Zeuthen

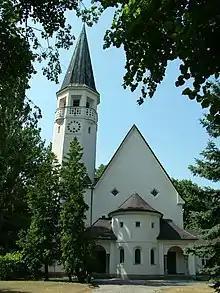
Martin Luther Church

Probably of Slavic origin like many Brandenburg settlements, Zeuthen with neighbouring Miersdorf and Gersdorf was first mentioned in the 1375 "Landbuch" (domesday book) written at the behest of the Luxembourg emperor Charles IV, who had acquired the margraviate from the Bavarian House of Wittelsbach two years before.